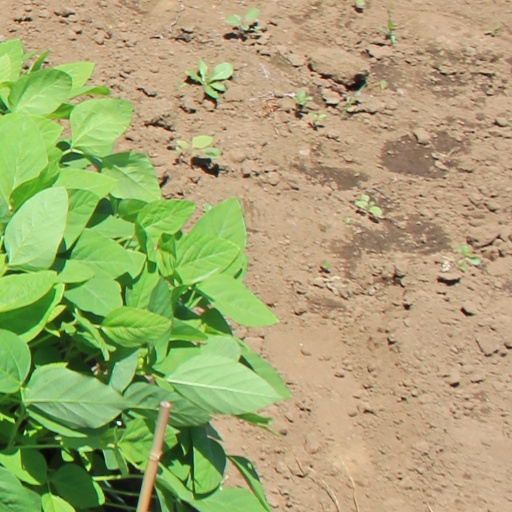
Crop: soybean